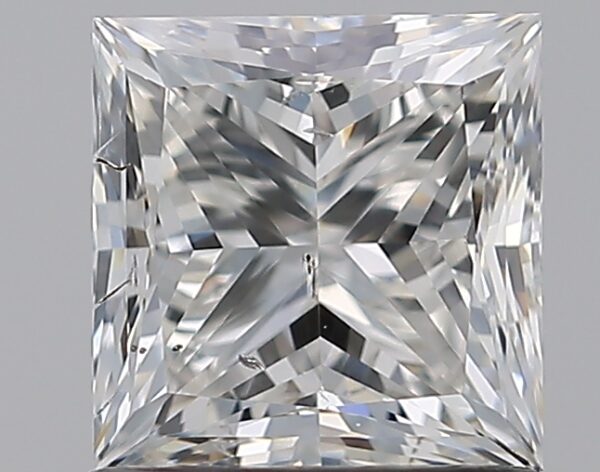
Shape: princess
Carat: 1.2
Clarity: SI2
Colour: G
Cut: VG
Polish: EX
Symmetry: VG
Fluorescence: N
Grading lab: GIA
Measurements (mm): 5.65 x 5.57 x 4.22